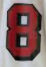
Number: 8